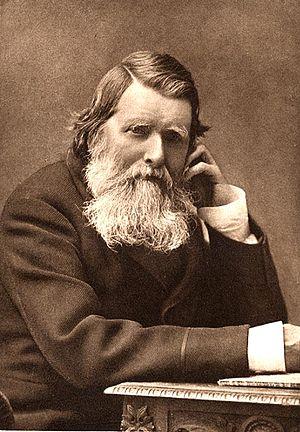
L'Art social est un concept apparu à la fin du XIXᵉ siècle en France dans la foulée des revendications sociales portées par des groupes d'intellectuels anarchistes et de politiciens solidaristes. Cette idée s'inscrit dans une démarche moderniste en occident valorisant les arts utiles à la société et s'opposant au concept de l'Art pour l'Art et de l'Art académique. Quelques artistes des avant-gardes s'associent au concept sur le plan théorique et éducatif. Les architectes et les artistes-artisans des métiers de l'art sont les principaux intervenants aux développements des différents mouvements artistiques et propositions esthétiques transformant le cadre de vie sociale de 1890 à 1960. La fin de la modernité et des avant-gardes artistiques et l'avènement d'un espace public hautement esthétisé au milieu du XXᵉ siècle ouvrent de nouvelles voies artistiques. L'une dite Art contemporain rompt avec la tradition des beaux-arts, applique les idées de Marcel Duchamp appuyé par les institutions académiques, les musées et galeries d'art, les collectionneurs et le marché de l'art.